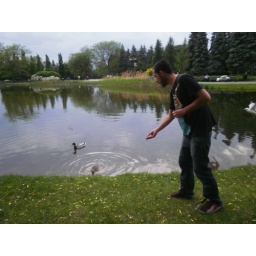
all the ducks are swimming in the water